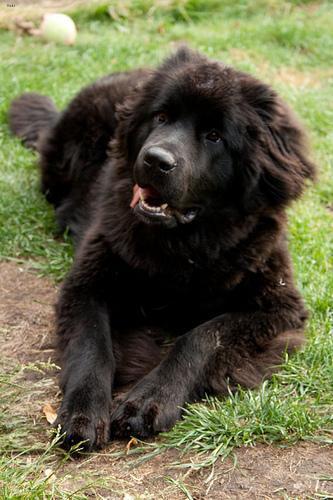
newfoundland